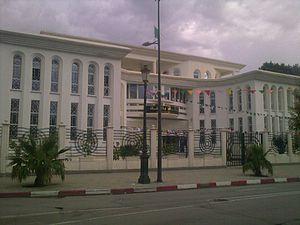
la Daira de Batna
La daïra de Batna est une daïra d'Algérie située dans la wilaya de Batna et dont le chef-lieu est la ville éponyme de Batna.
Batna est une commune du Nord-Est de l'Algérie, située dans la région de l'Aurès. La ville dépend administrativement de la wilaya de Batna dont elle est le chef-lieu. Elle se trouve à 435 km au sud-est d'Alger et à 113 km au sud-ouest de Constantine.